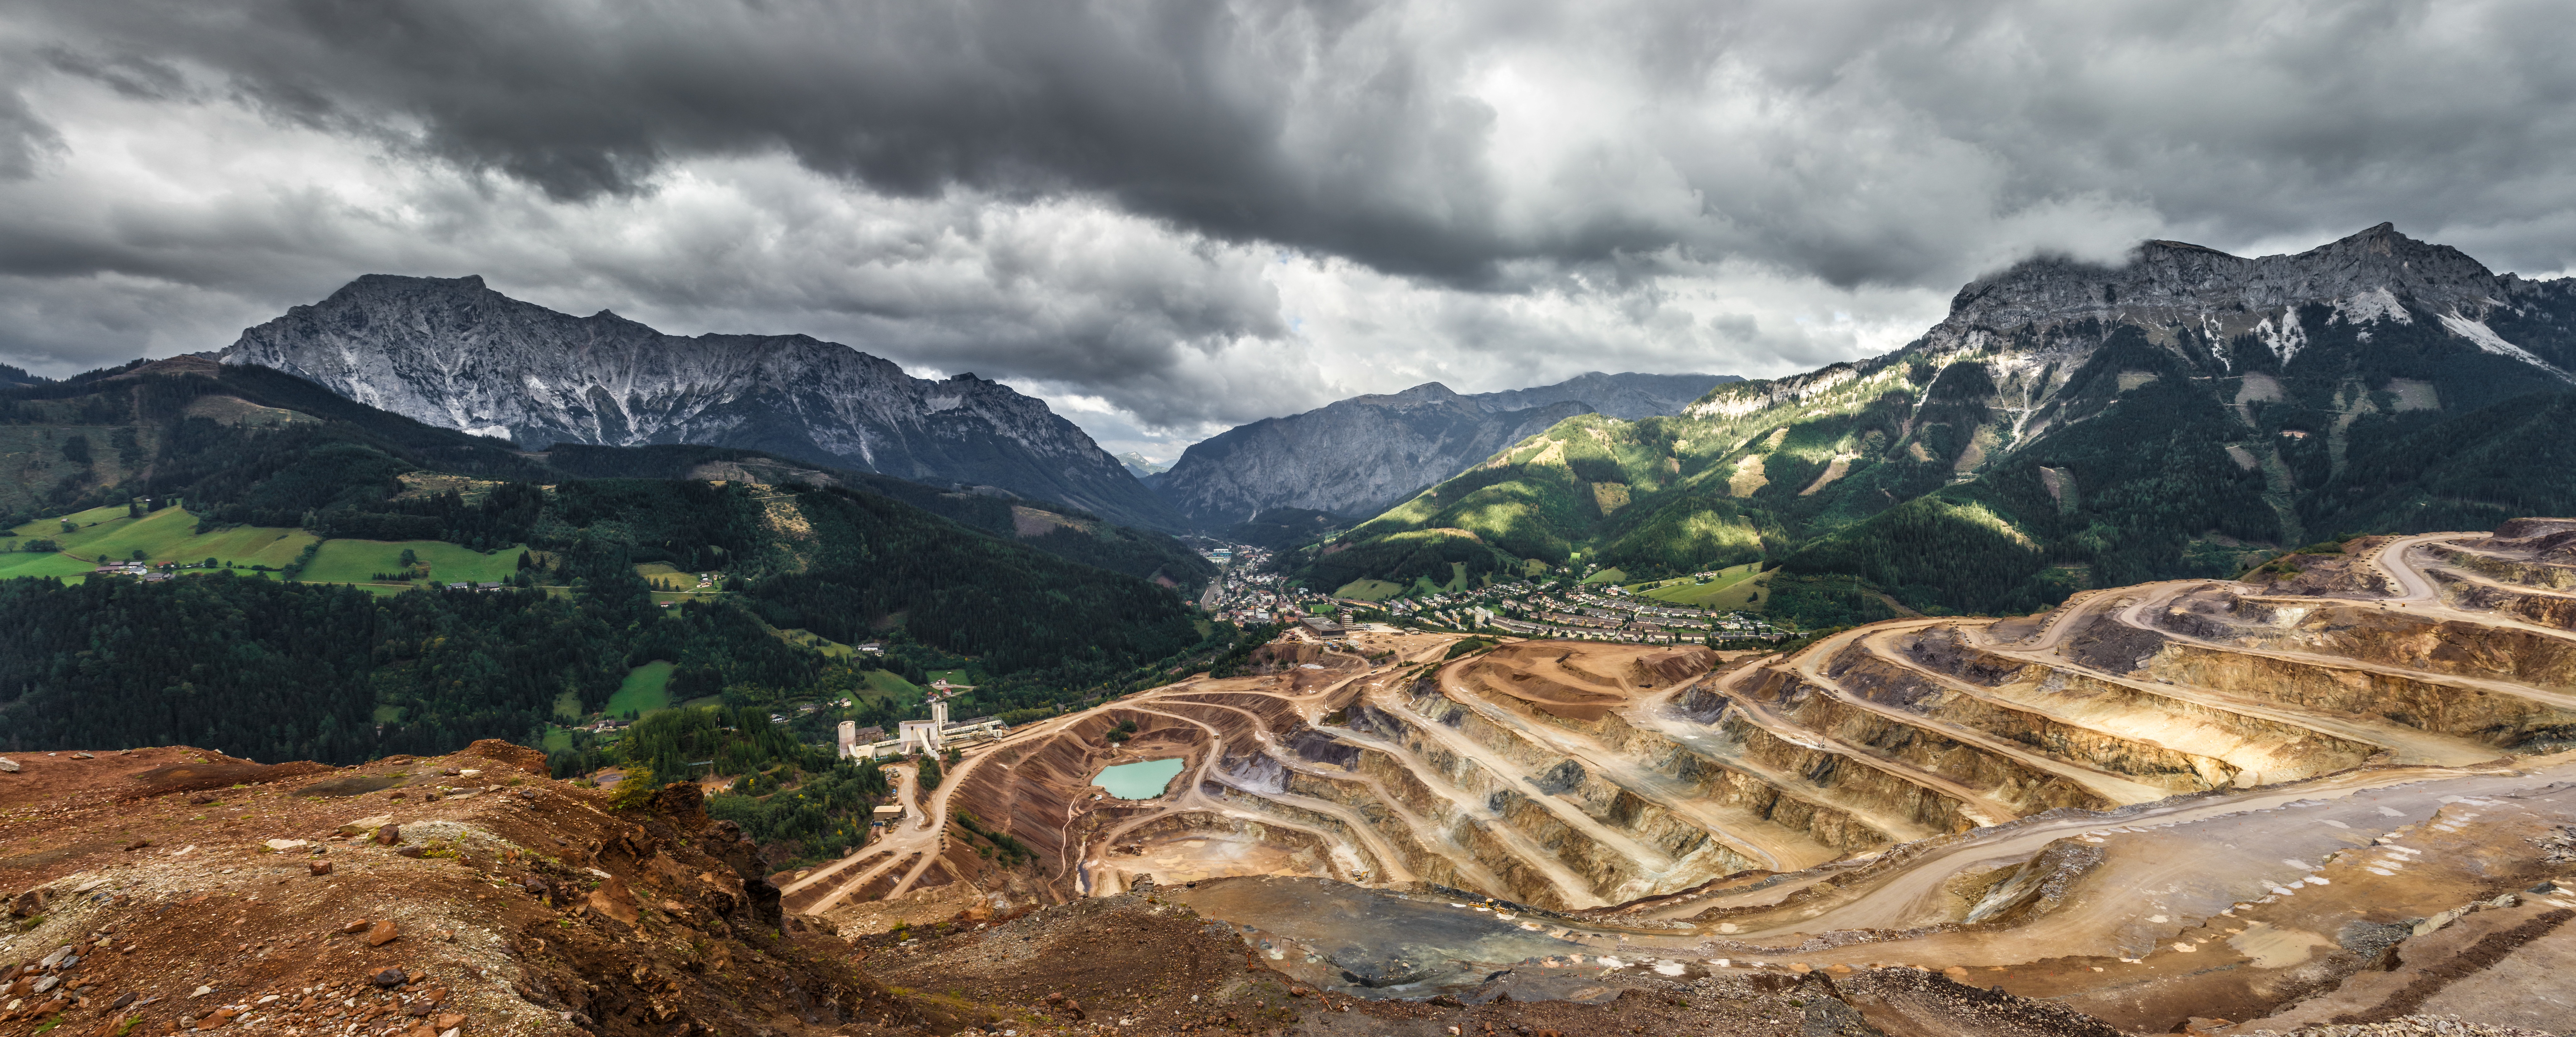
landscape, wilderness, mountain, valley, mountain range, strip mine, erzberg, plateau, mine, mining, landform, geographical feature, mountainous landforms